Antarctandes

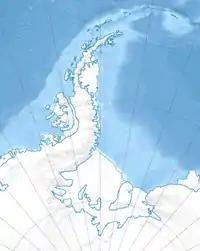
Relief map of the Antarctandes Range on the northern Antarctic Peninsula

The highest mountain of the Peninsular Antarctandes is Mount Hope (3,239 m) in the Eternity Range in Palmer Land.